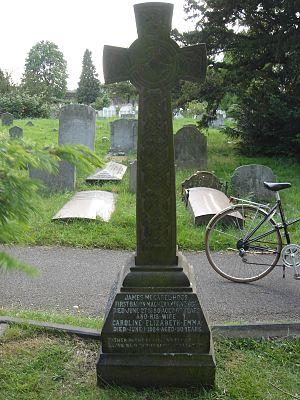
James Macnaghten McGarel Hogg, 1ᵉʳ baron Magheramorne, KCB était un politicien britannique, Membre du Parlement.